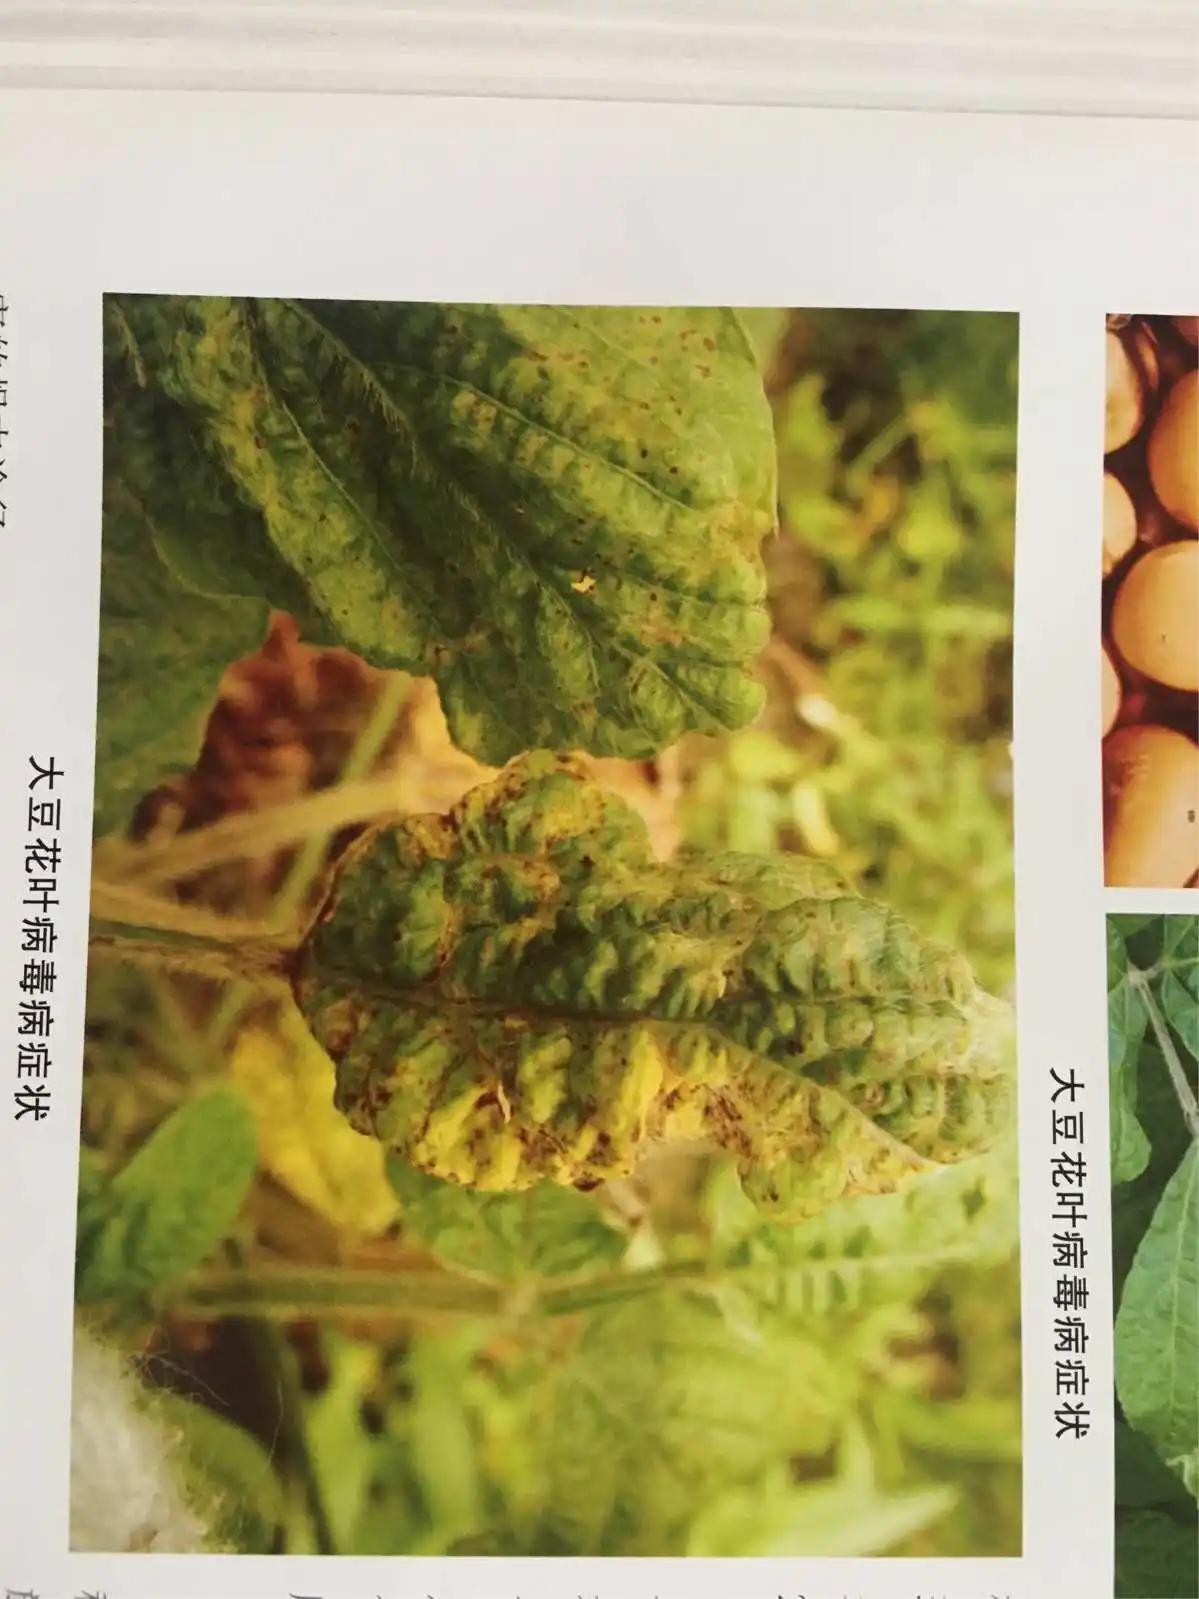
Plant: Soybean
Disease: soybean mosaic